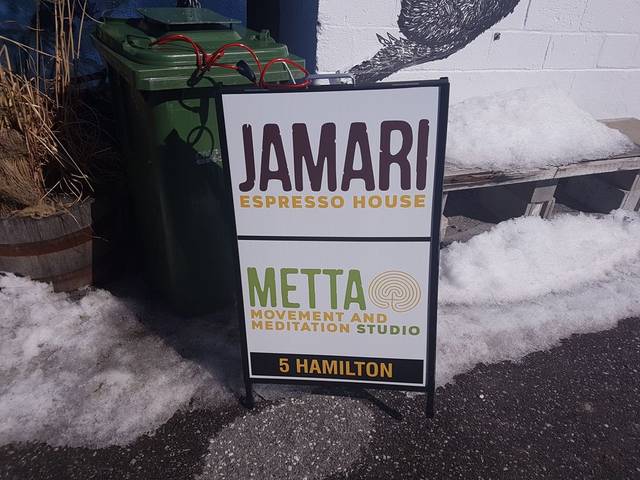
Region: Canada
Coordinates: 45.402, -75.731